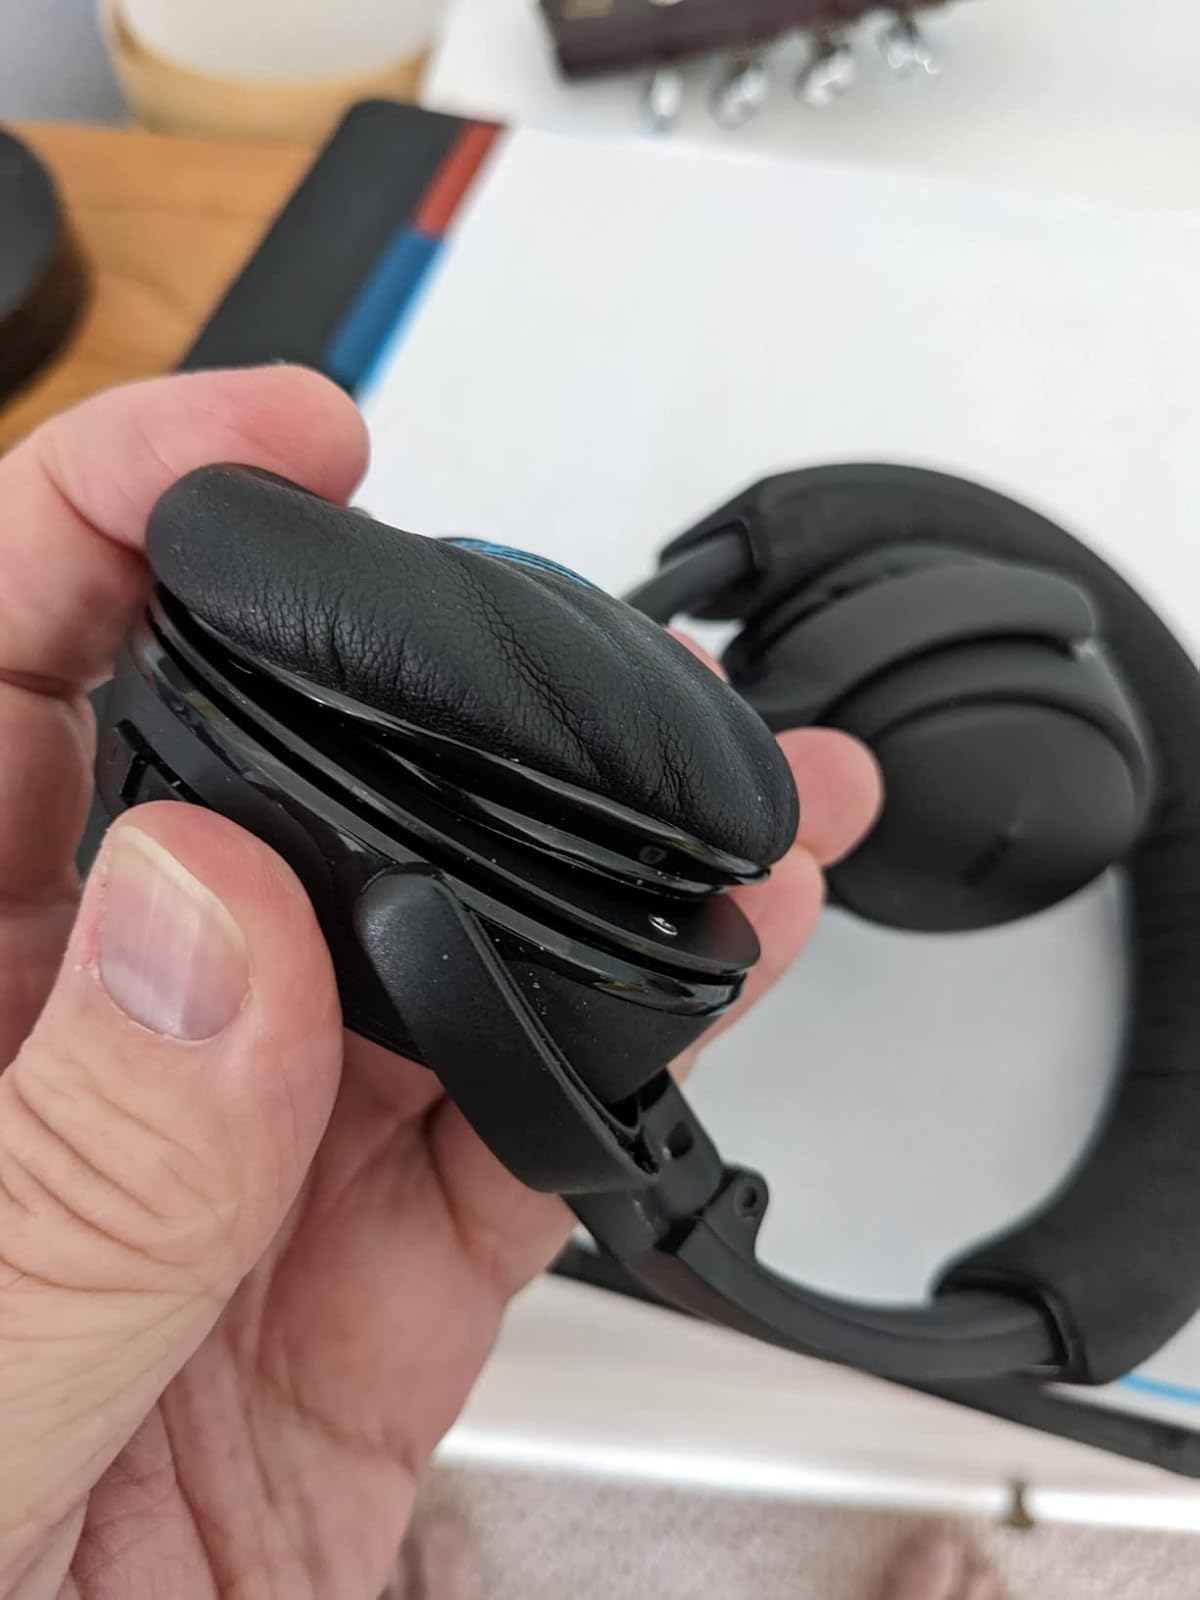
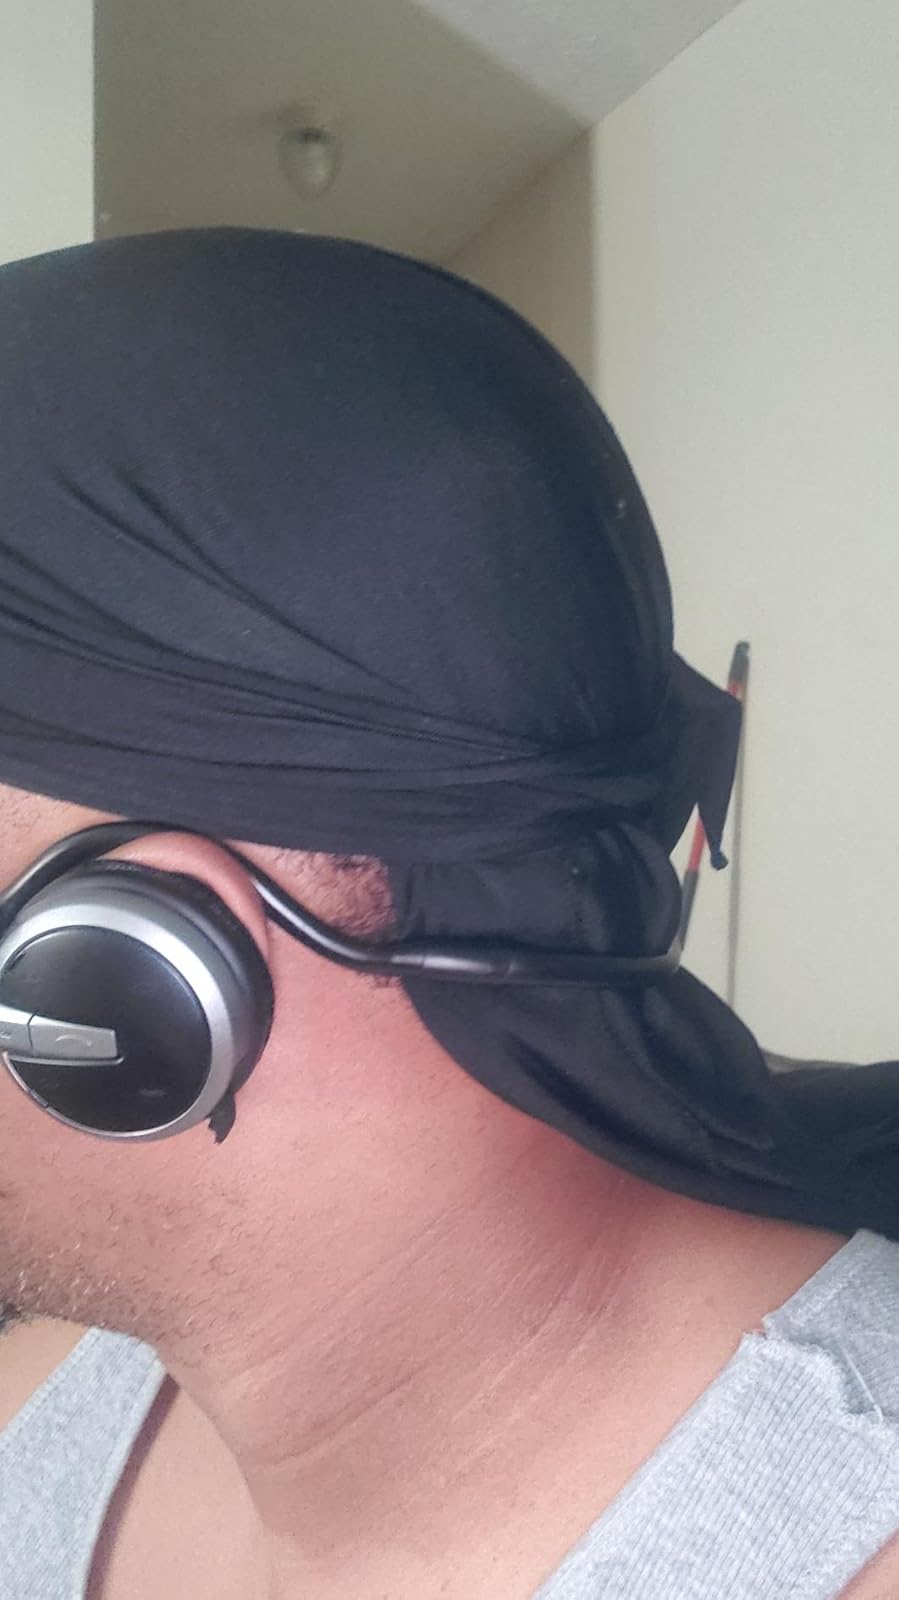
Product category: headphones
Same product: no